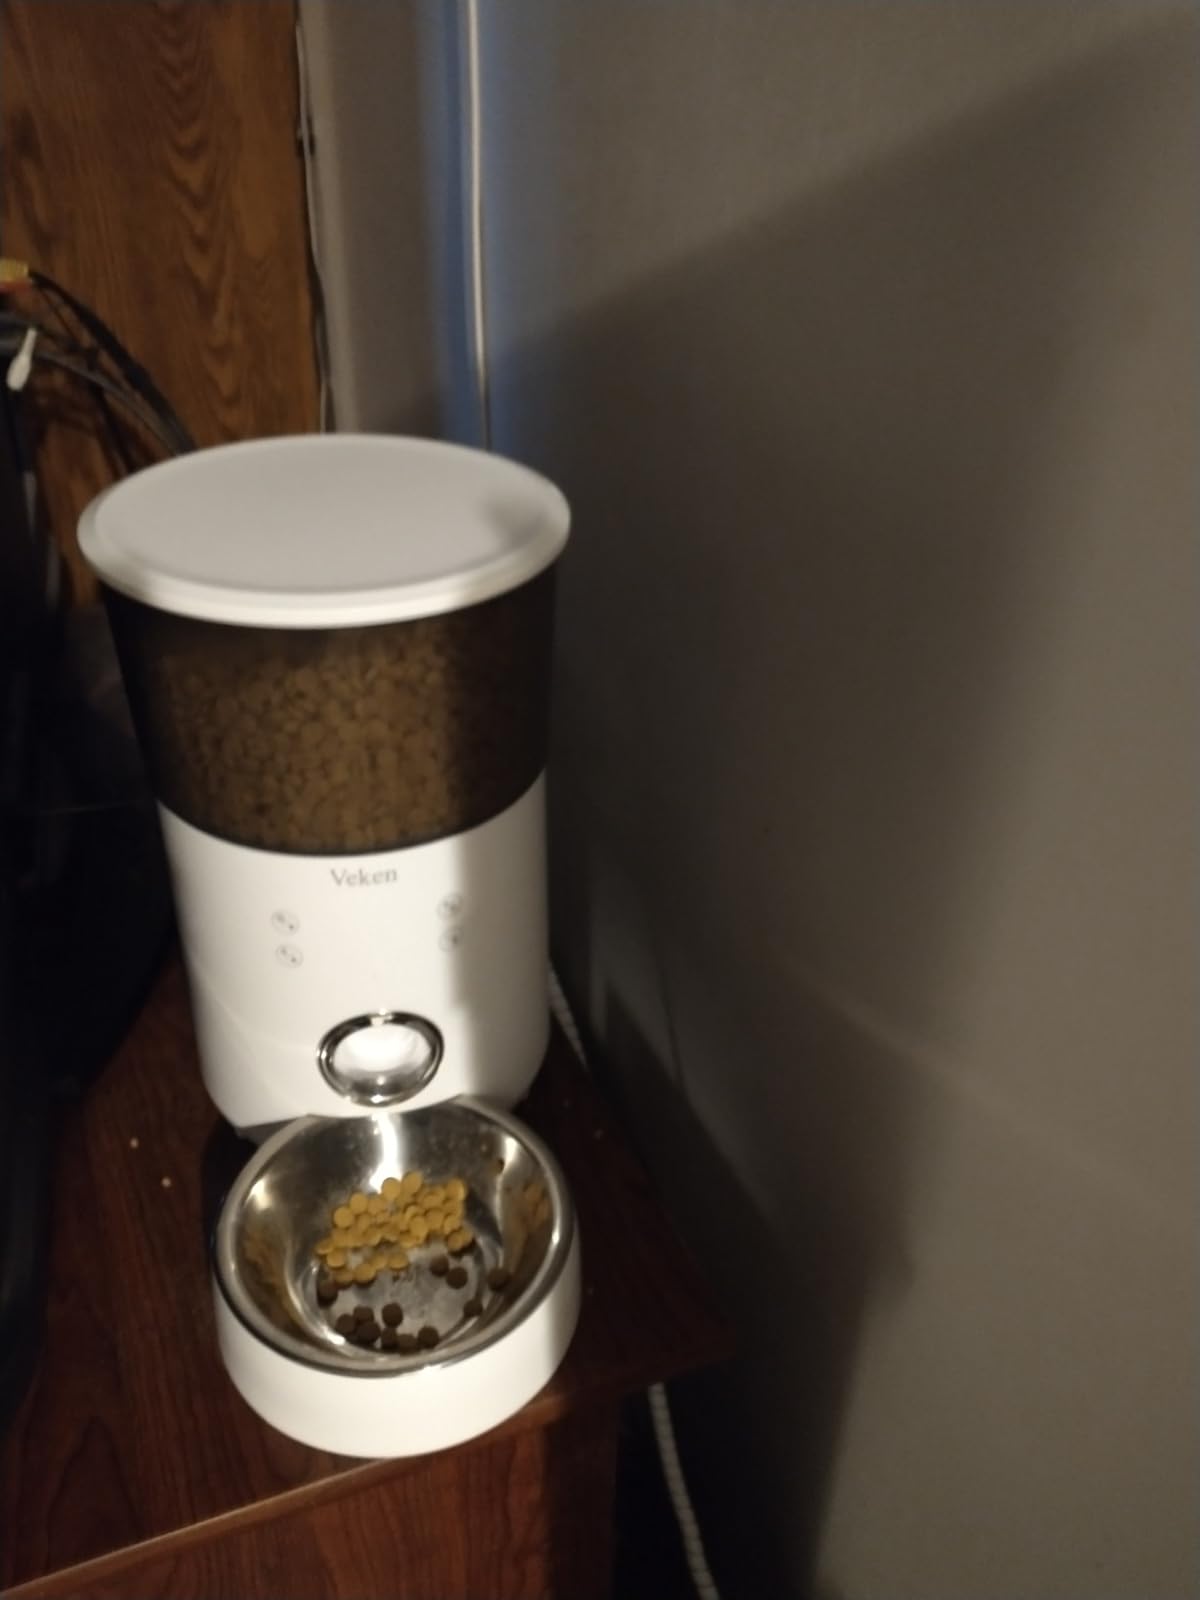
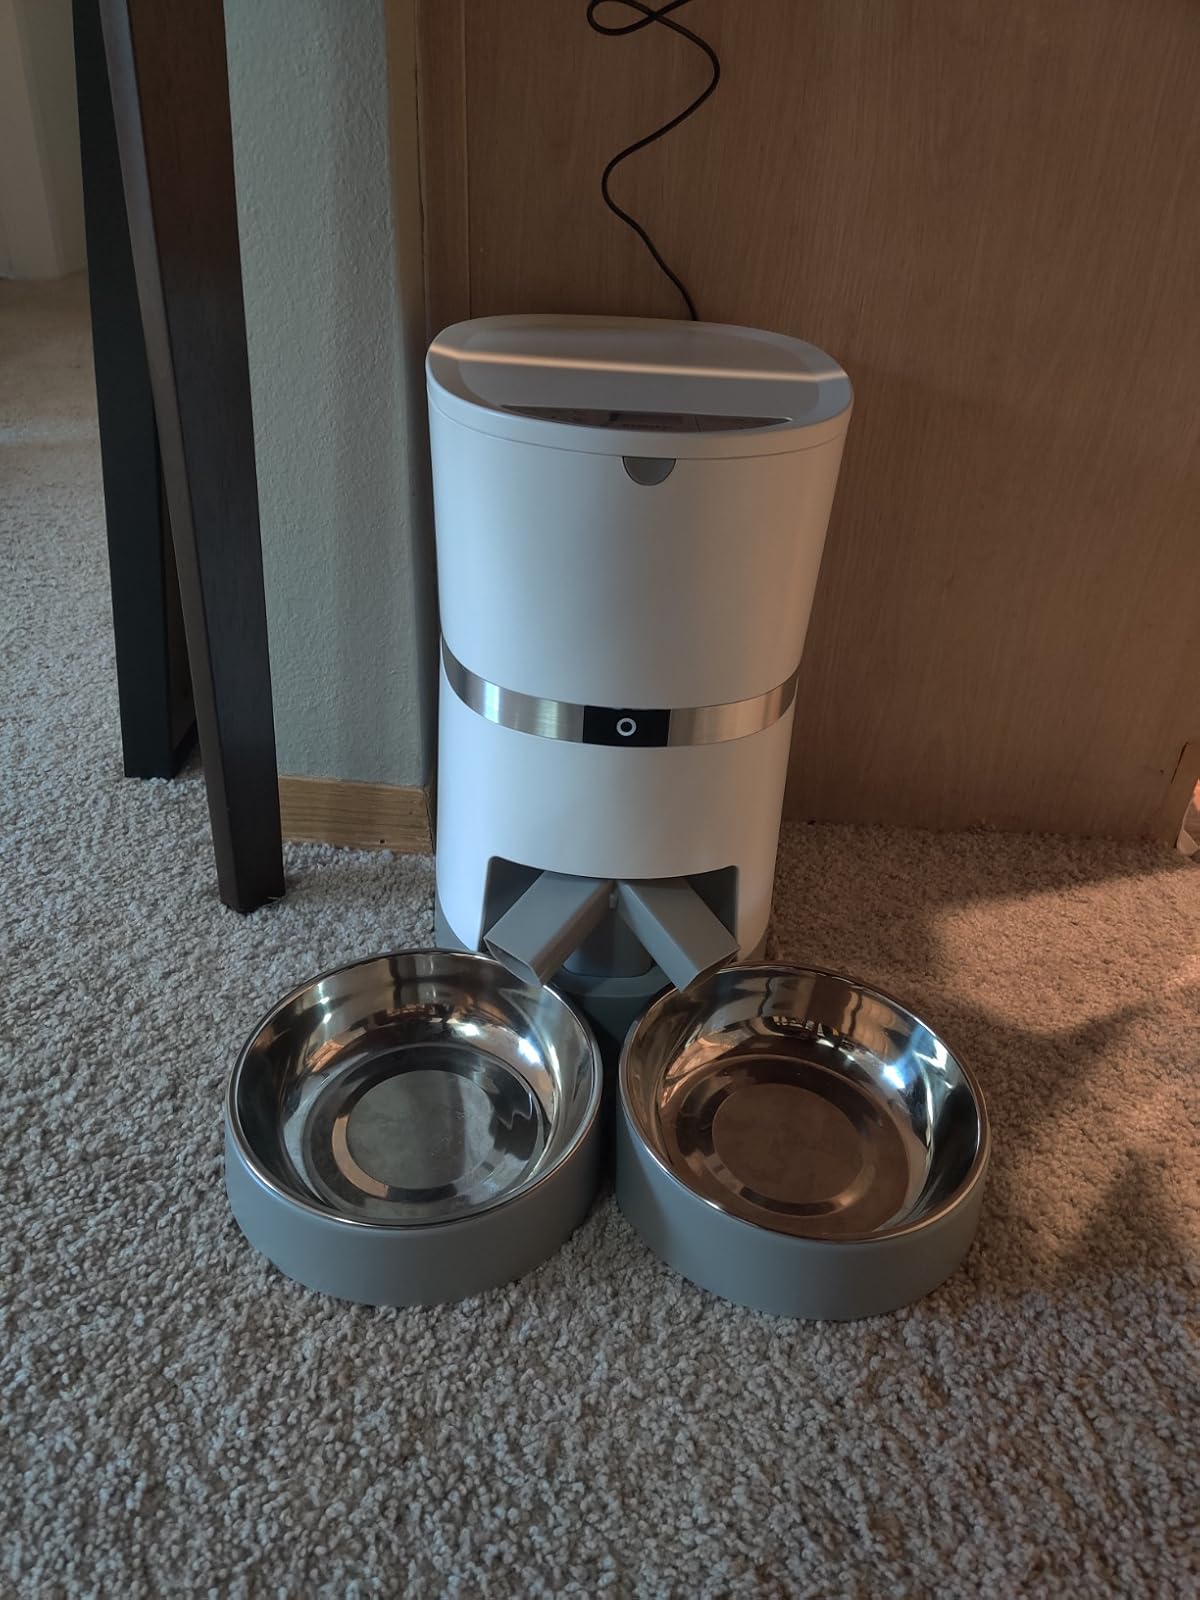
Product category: items_feeder
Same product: no